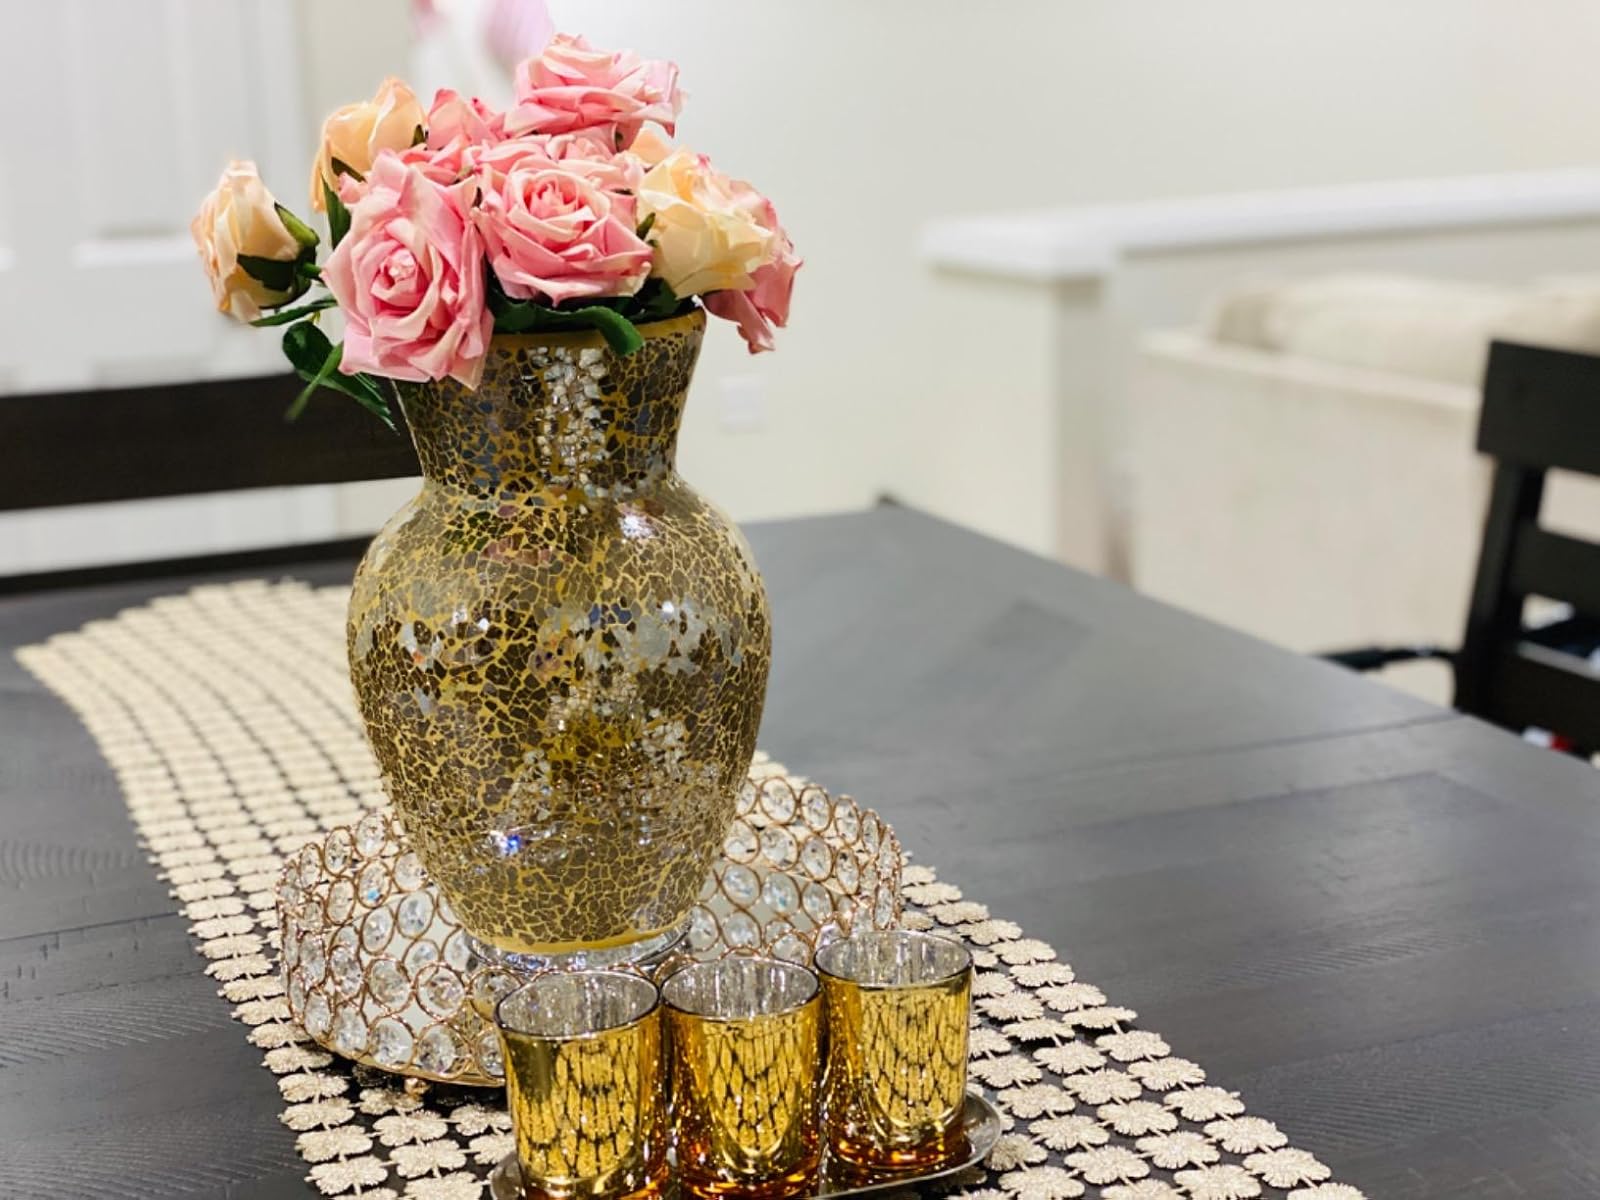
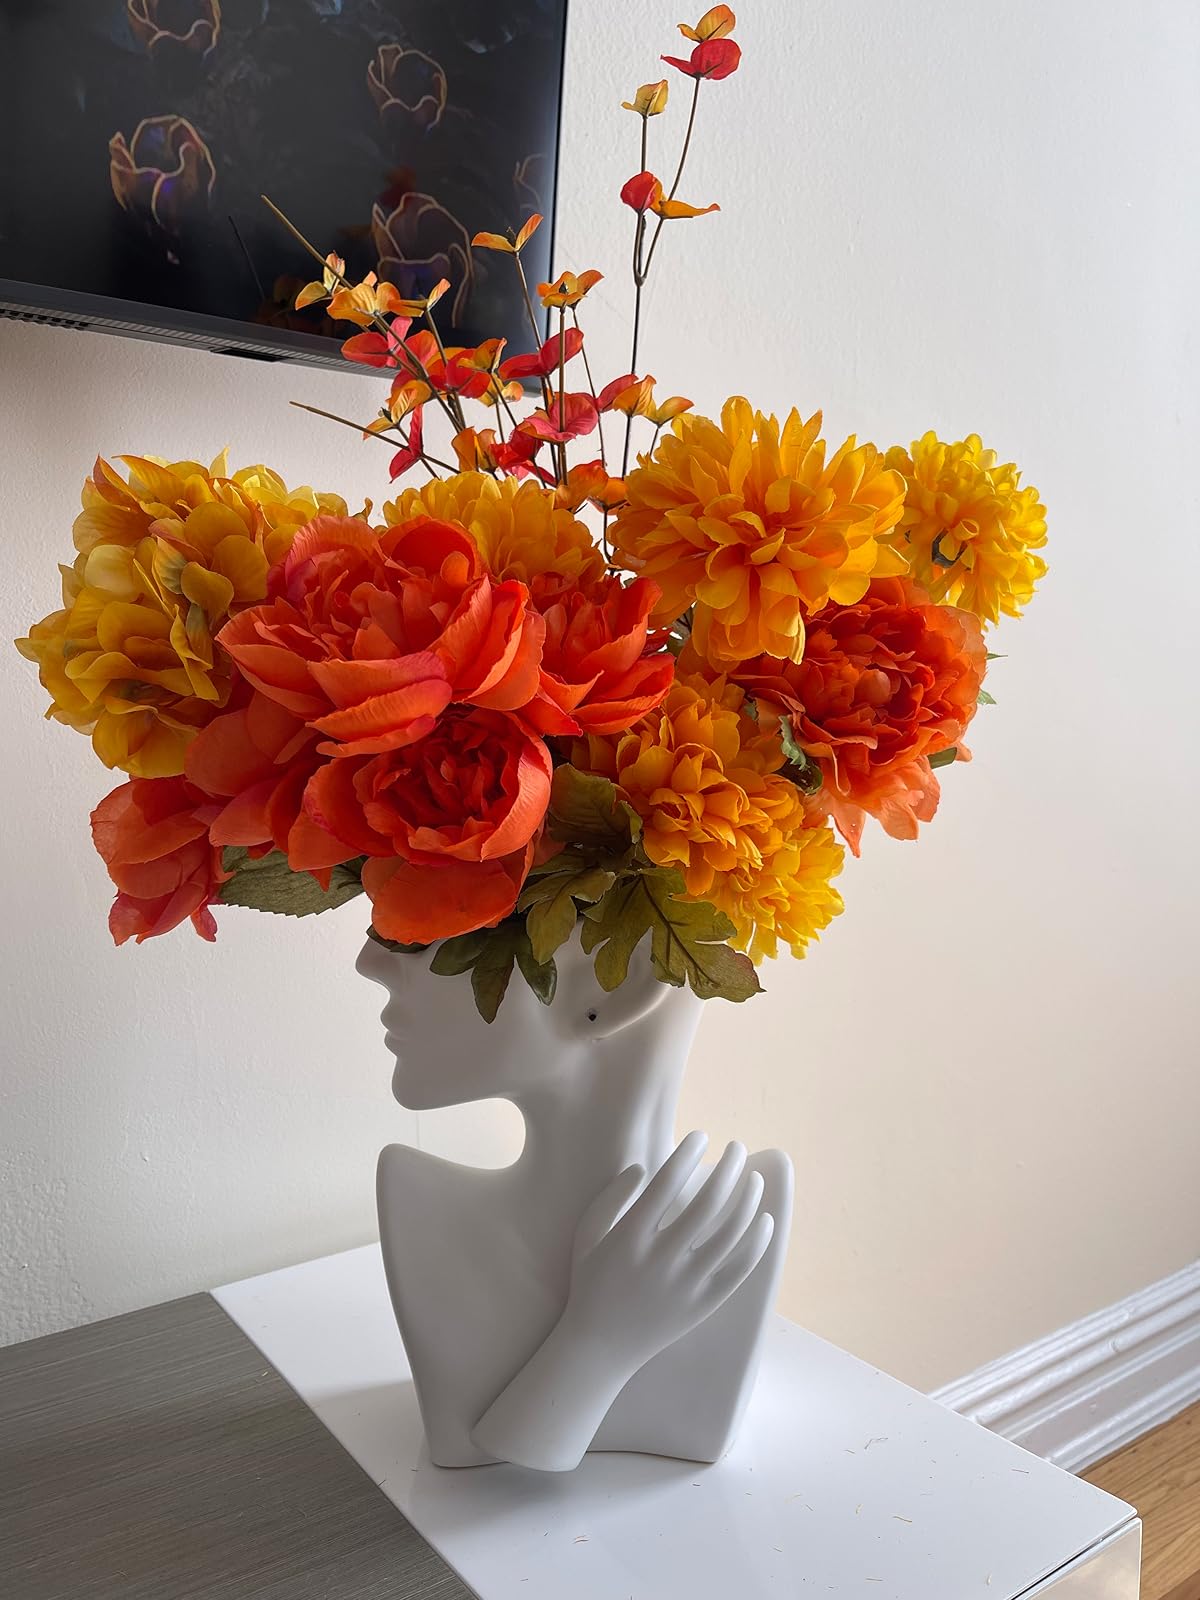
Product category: vase
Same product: no